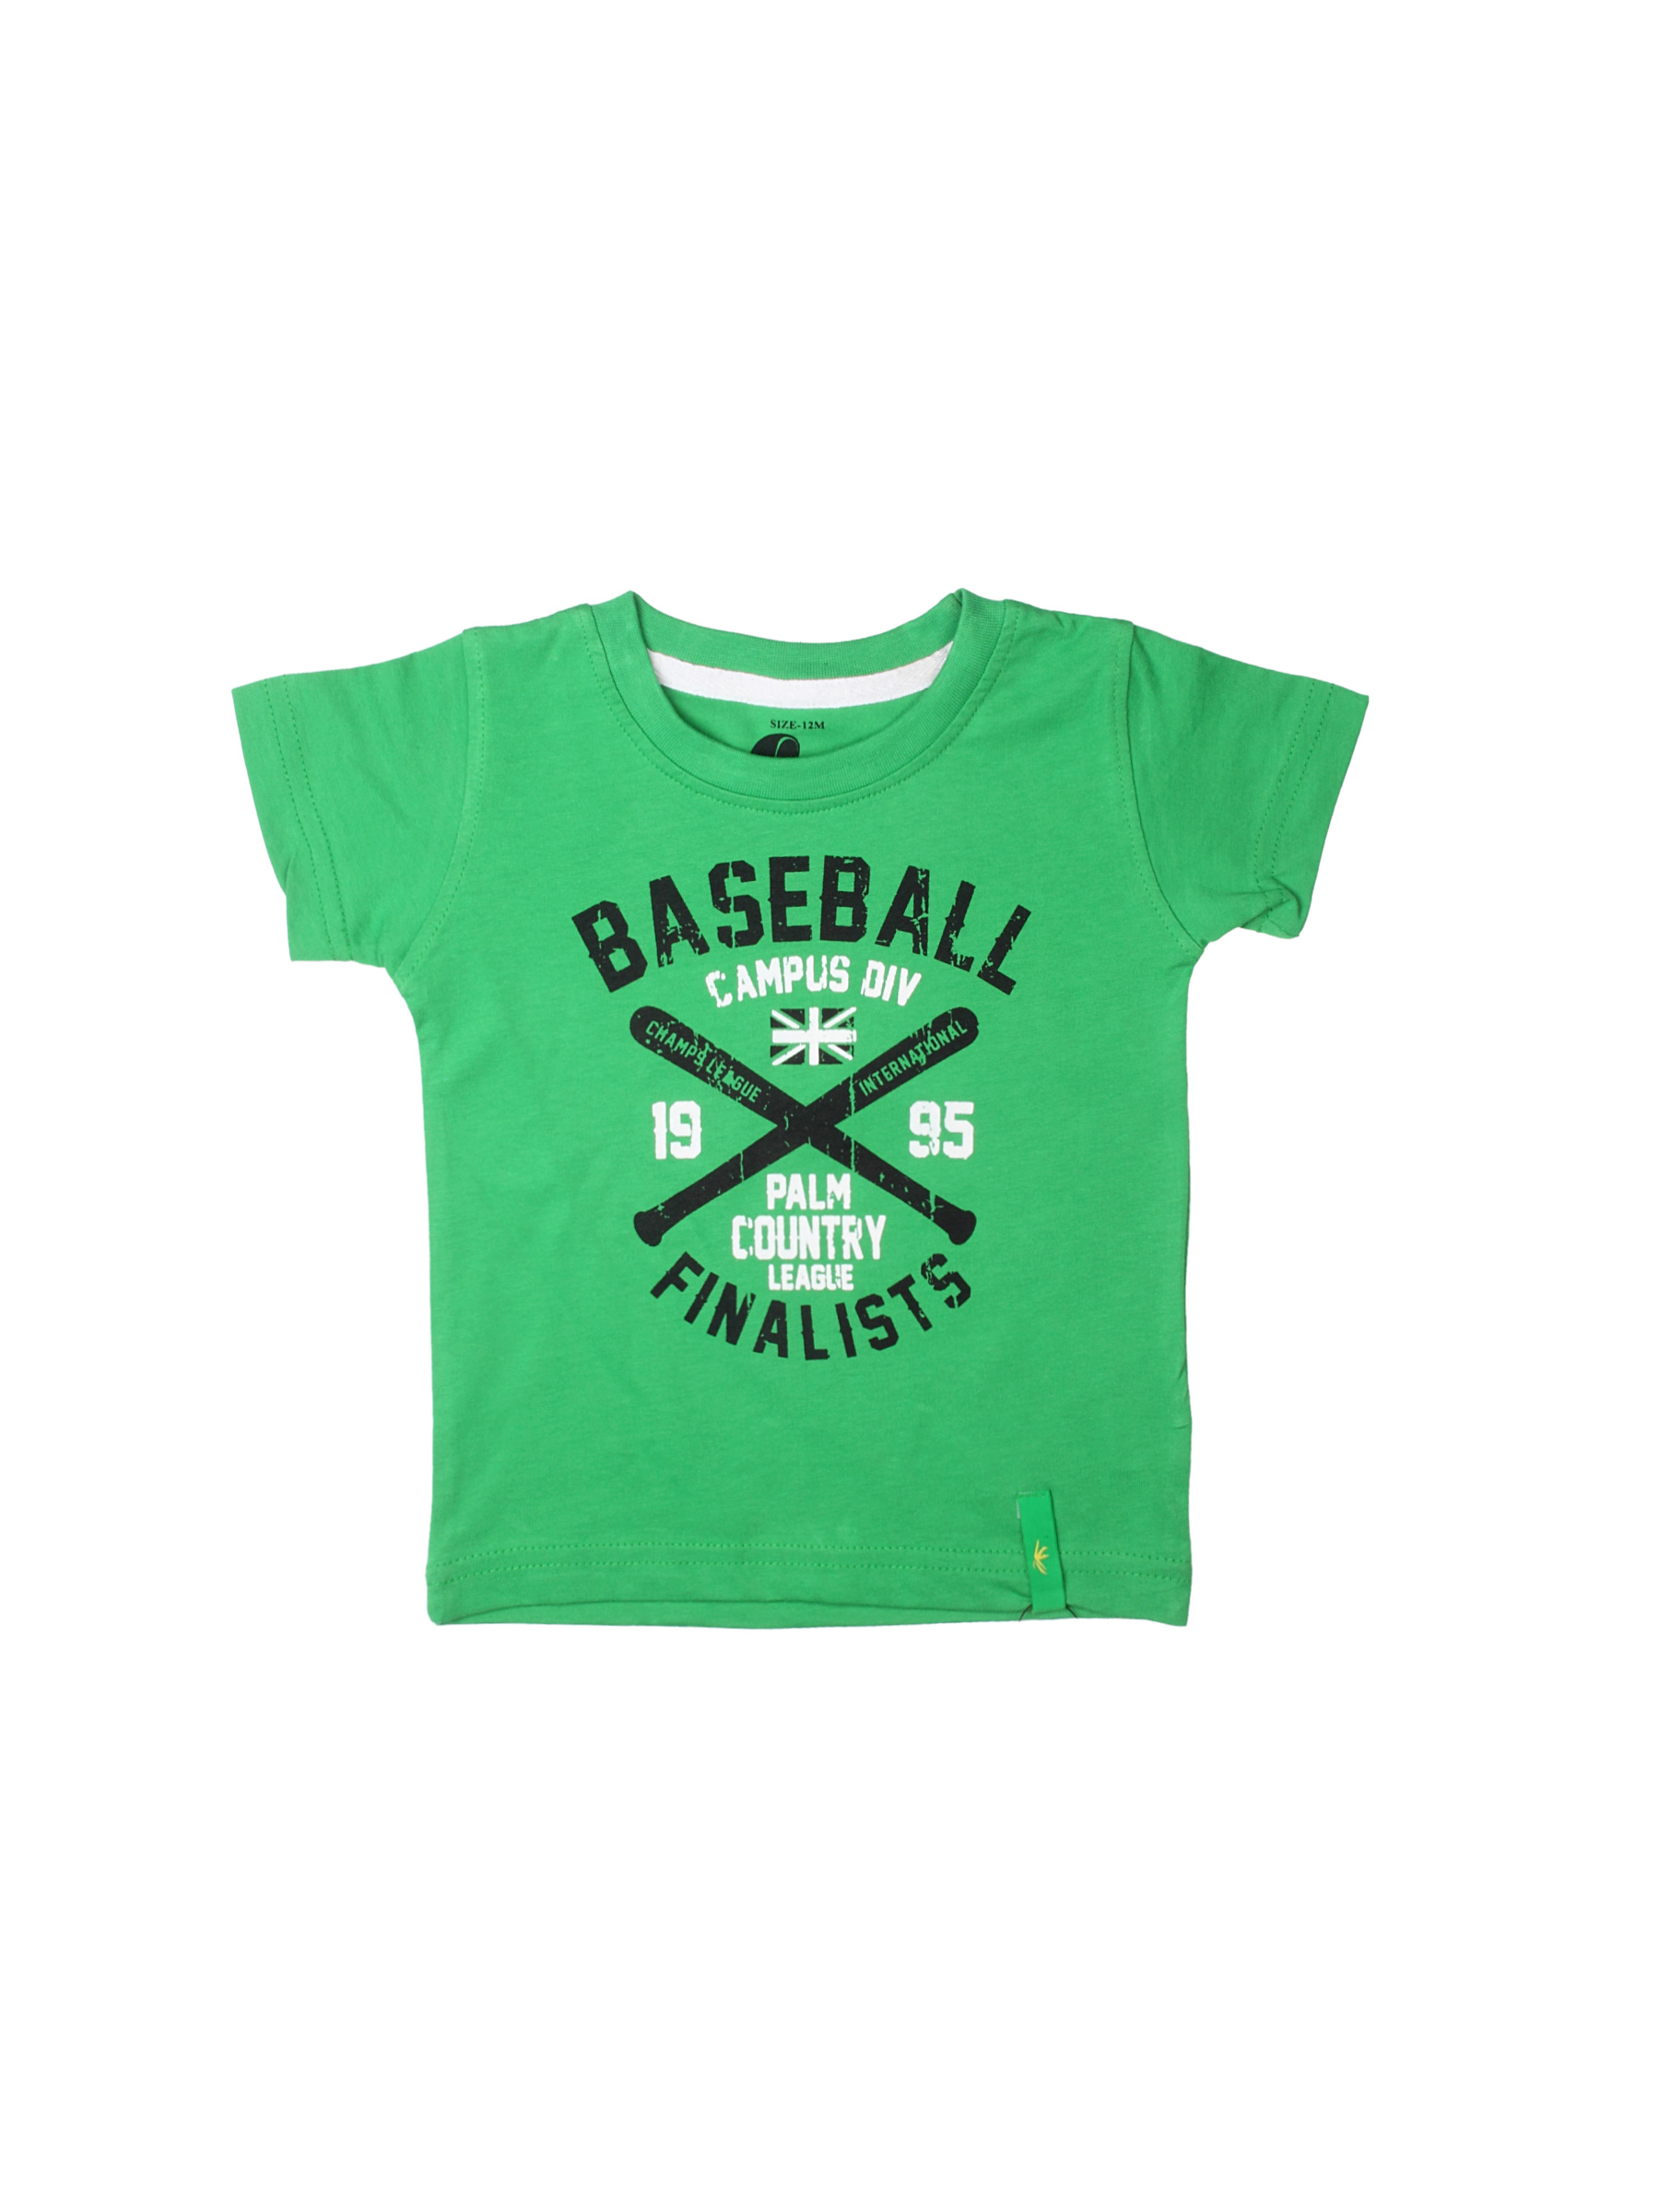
Palm Tree Boys Printed Green T-shirt
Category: Apparel / Topwear / Tshirts
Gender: Boys
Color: Green
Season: Summer 2012
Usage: Casual